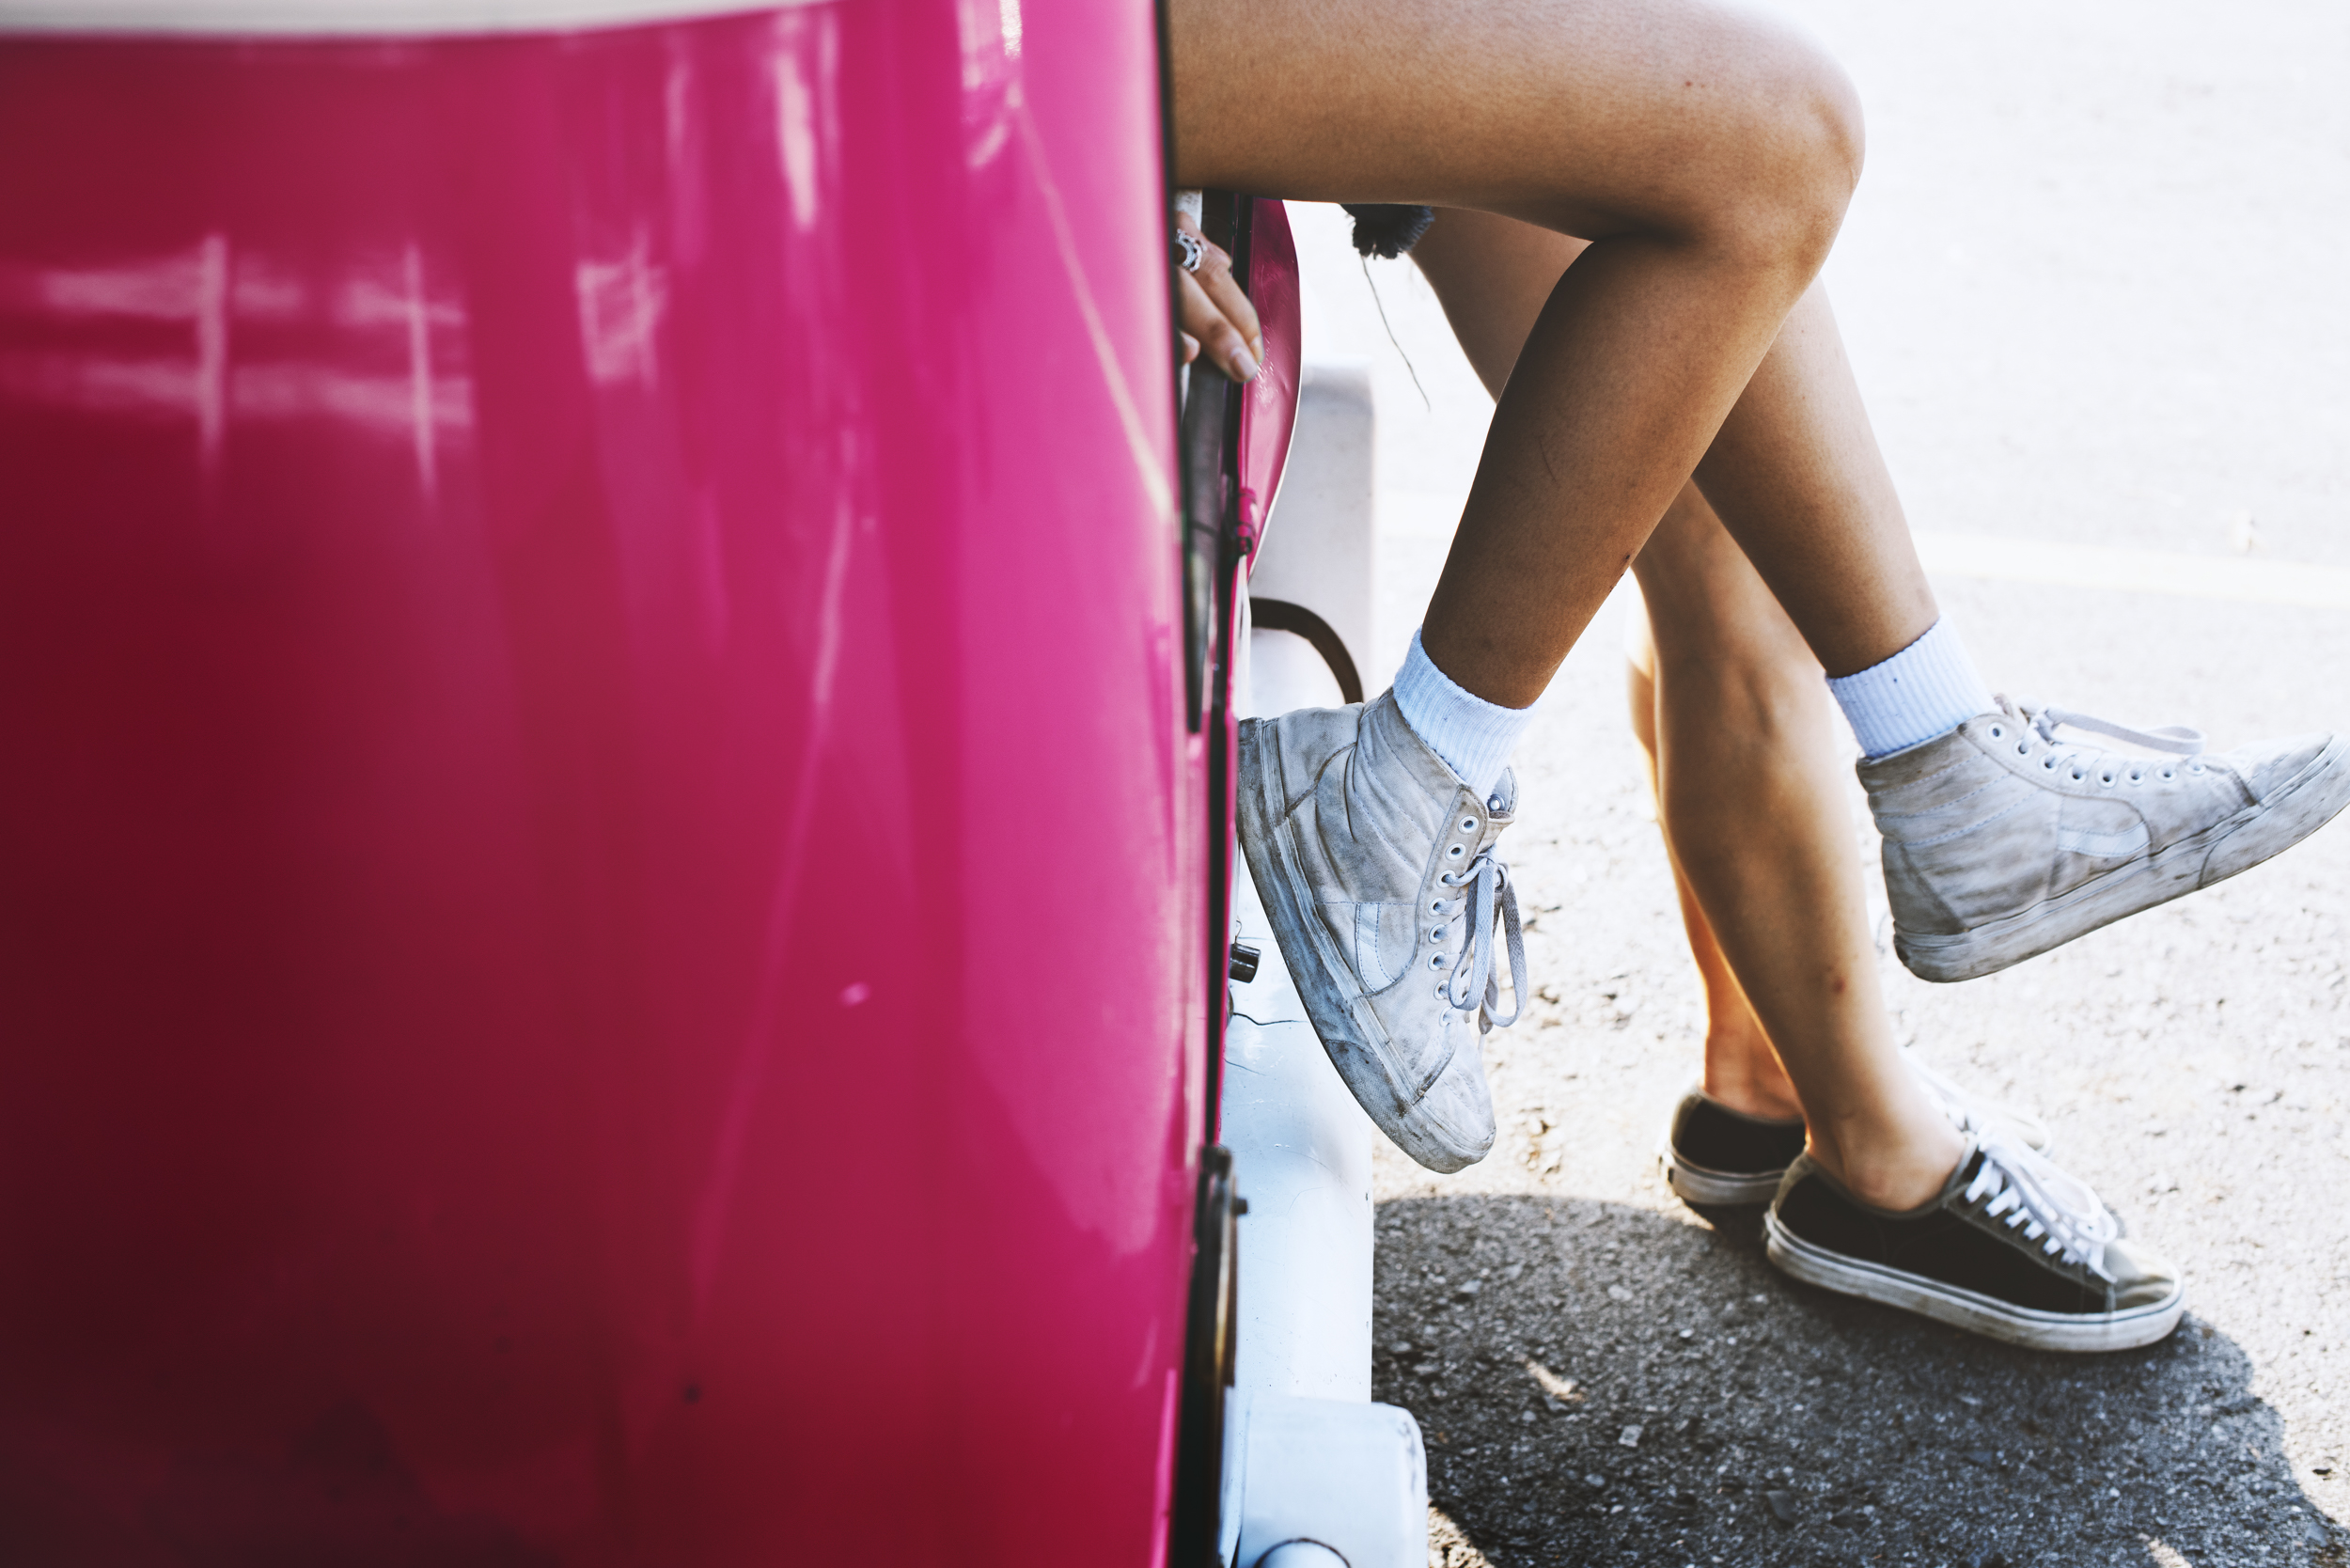
human leg, pink, white, leg, red, footwear, calf, thigh, standing, magenta, joint, shoe, ankle, fashion, foot, knee, human body, muscle, shorts, nike free, street fashion, sitting, high heels, Plimsoll shoe, waist